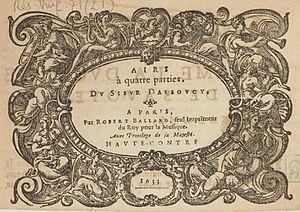
Charles Coypeau d’Assoucy, dit Dassoucy, né le 16 octobre 1605 à Paris, où il est mort le 29 octobre 1677, est un poète, mémorialiste, compositeur et joueur de théorbe français. Émule de Paul Scarron dans le genre de la poésie burlesque, il fut l'ami de Chapelle, de Cyrano de Bergerac et de Molière. Musicien voyageur, il parcourut pendant quinze ans la France et l'Italie. Son incrédulité et son goût revendiqué pour les jeunes garçons le conduisirent à plusieurs reprises en prison. Longtemps vouée au mépris d'une tradition critique puritaine, son œuvre est aujourd'hui redécouverte et a fait l'objet, depuis la fin du XXᵉ siècle, de nombreux travaux universitaires et de plusieurs rééditions critiques.